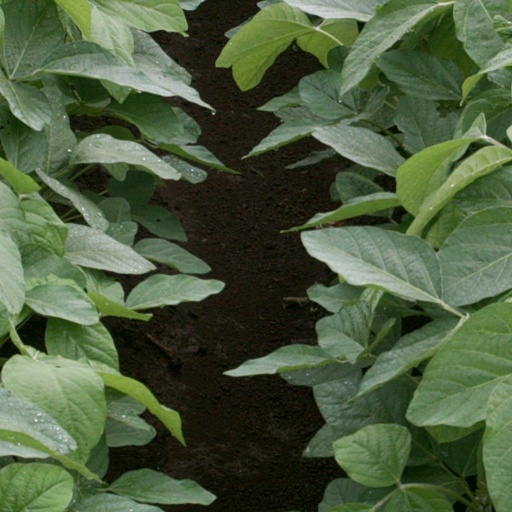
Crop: soybean